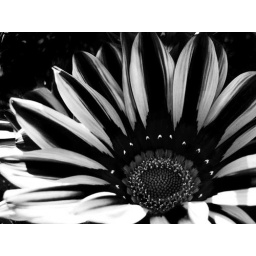
flowers and other plants in portugal